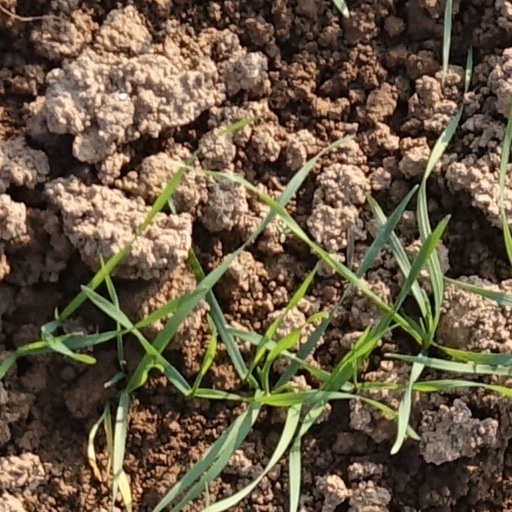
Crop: wheat